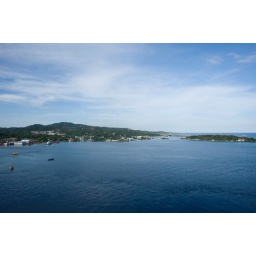
Looking over the 9th floor balcony from our Carnival Cruise ship as we were leaving Honduras